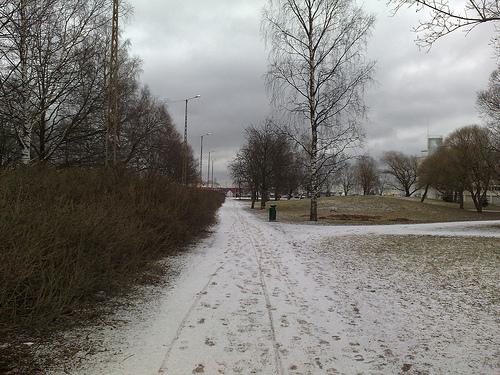
Weather: snow or frosty